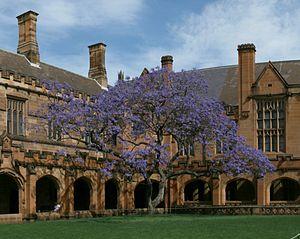
Le Quadrangle de l'Université de Sydney. L'architecte Edmund Blacket a dessiné les plans de ces bâtiments néogothiques en grès qui ont été édifiés en 1862. Le Flamboyant bleu (jacaranda mimosifolia), ici en fleur, qui orne la pelouse a un valeur sentimentale au sein de l'Université.